The Delta Force

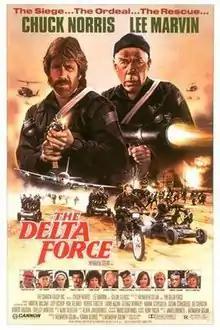
Theatrical release poster

The Delta Force is a 1986 American action film starring Chuck Norris and Lee Marvin (in his final film appearance) as leaders of an elite group of Special Operations Forces personnel based on the real life U.S. Army Delta Force unit. Directed, co-written and co-produced by Menahem Golan, the film features Martin Balsam, Joey Bishop, Robert Vaughn, Steve James, Robert Forster, Shelley Winters and George Kennedy. It is the first installment in "The Delta Force" film series. Two sequels were produced, entitled "" and the direct-to-video "". "The Delta Force" was "inspired" by the hijacking of TWA Flight 847.